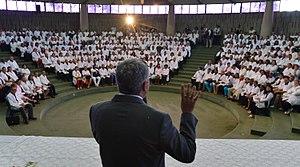
L'internationalisme médical cubain ou coopération médicale internationale de Cuba est la politique cubaine initiée après la révolution cubaine de 1959 consistant d'une part à envoyer du personnel médical à l'étranger et d'autre part à accueillir des étudiants en médecine et des patients à Cuba. En 2016, 50 000 médecins cubains sont présents dans 62 pays, couplant ces services à des campagnes d'alphabétisation. Ces services payants rapportent à Cuba 11 milliards de dollars, les salaires des médecins étant perçus par l’État cubain qui n’en reverse qu’une faible partie au personnel médical, mais utilise cette manne pour financer l'éducation et un système de santé, tous deux gratuits pour la population.